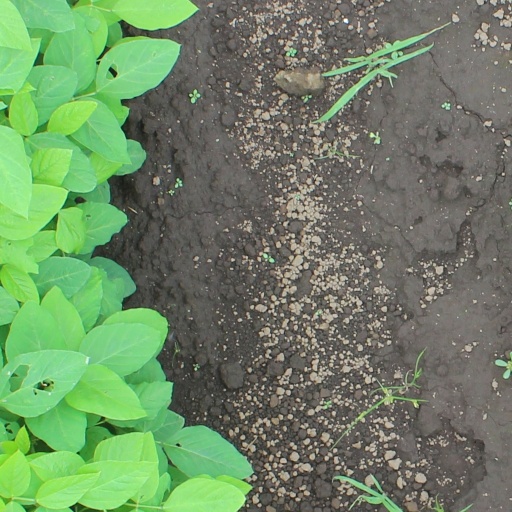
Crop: soybean